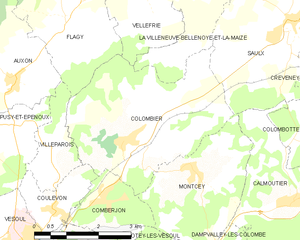
Carte des communes françaises
Colombier est une commune française, située dans le département de la Haute-Saône en région Bourgogne-Franche-Comté.